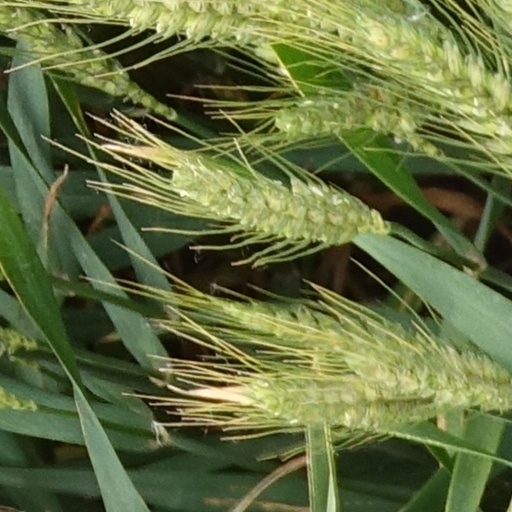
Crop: wheat